Ball State Cardinals men's basketball statistical leaders

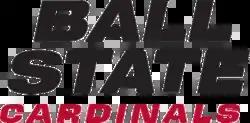

The Ball State Cardinals men's basketball statistical leaders are individual statistical leaders of the Ball State Cardinals men's basketball program in various categories, including points, rebounds, assists, steals, and blocks. Within those areas, the lists identify single-game, single-season, and career leaders. The Cardinals represent Ball State University in the NCAA's Mid-American Conference.